Defence Research and Development Canada

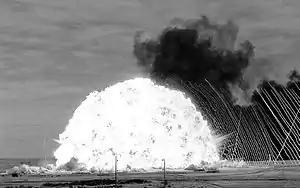
Detonation of a spherical surface charge of 454 metric tonnes of TNT to assess the effects of nuclear weapons at the Suffield Experimental Station in Alberta on July 17, 1964.

In 1944, Chalmers Mackenzie and the armed forces began considering the issue of post-war military research, and concluded that a separate military research organization was required. The result was the creation of the "Defence Research Board" (DRB) within the Department of National Defence (DND) in April 1947, which took over coordinating defence research from the NRC and advising DND on scientific matters. The overall organization of defence research continued to mimic the NRC. The DRB was—as envisioned by proposals in 1945—an interim solution; creating an organization within DND required minimal political action compared to creating a new government department that would subsume both the NRC and defence research. Omond Solandt was the first Chairman of the DRB. The DRB received seven existing NRC facilities.